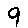
Label: 9